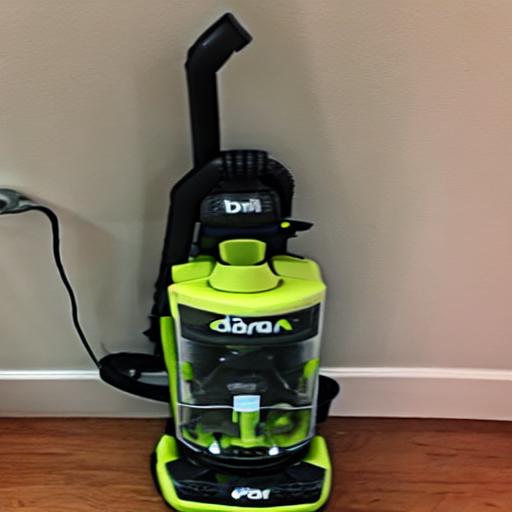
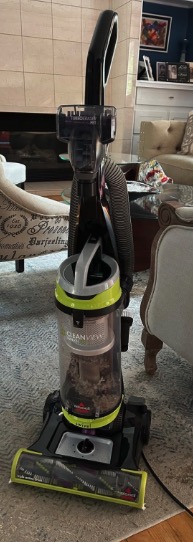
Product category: items_vacuum
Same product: no